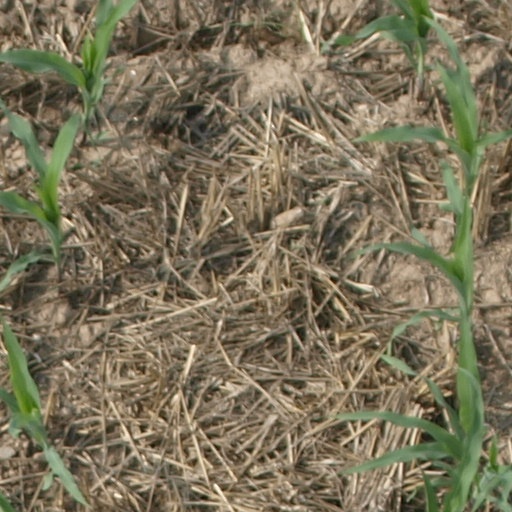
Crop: maize; corn